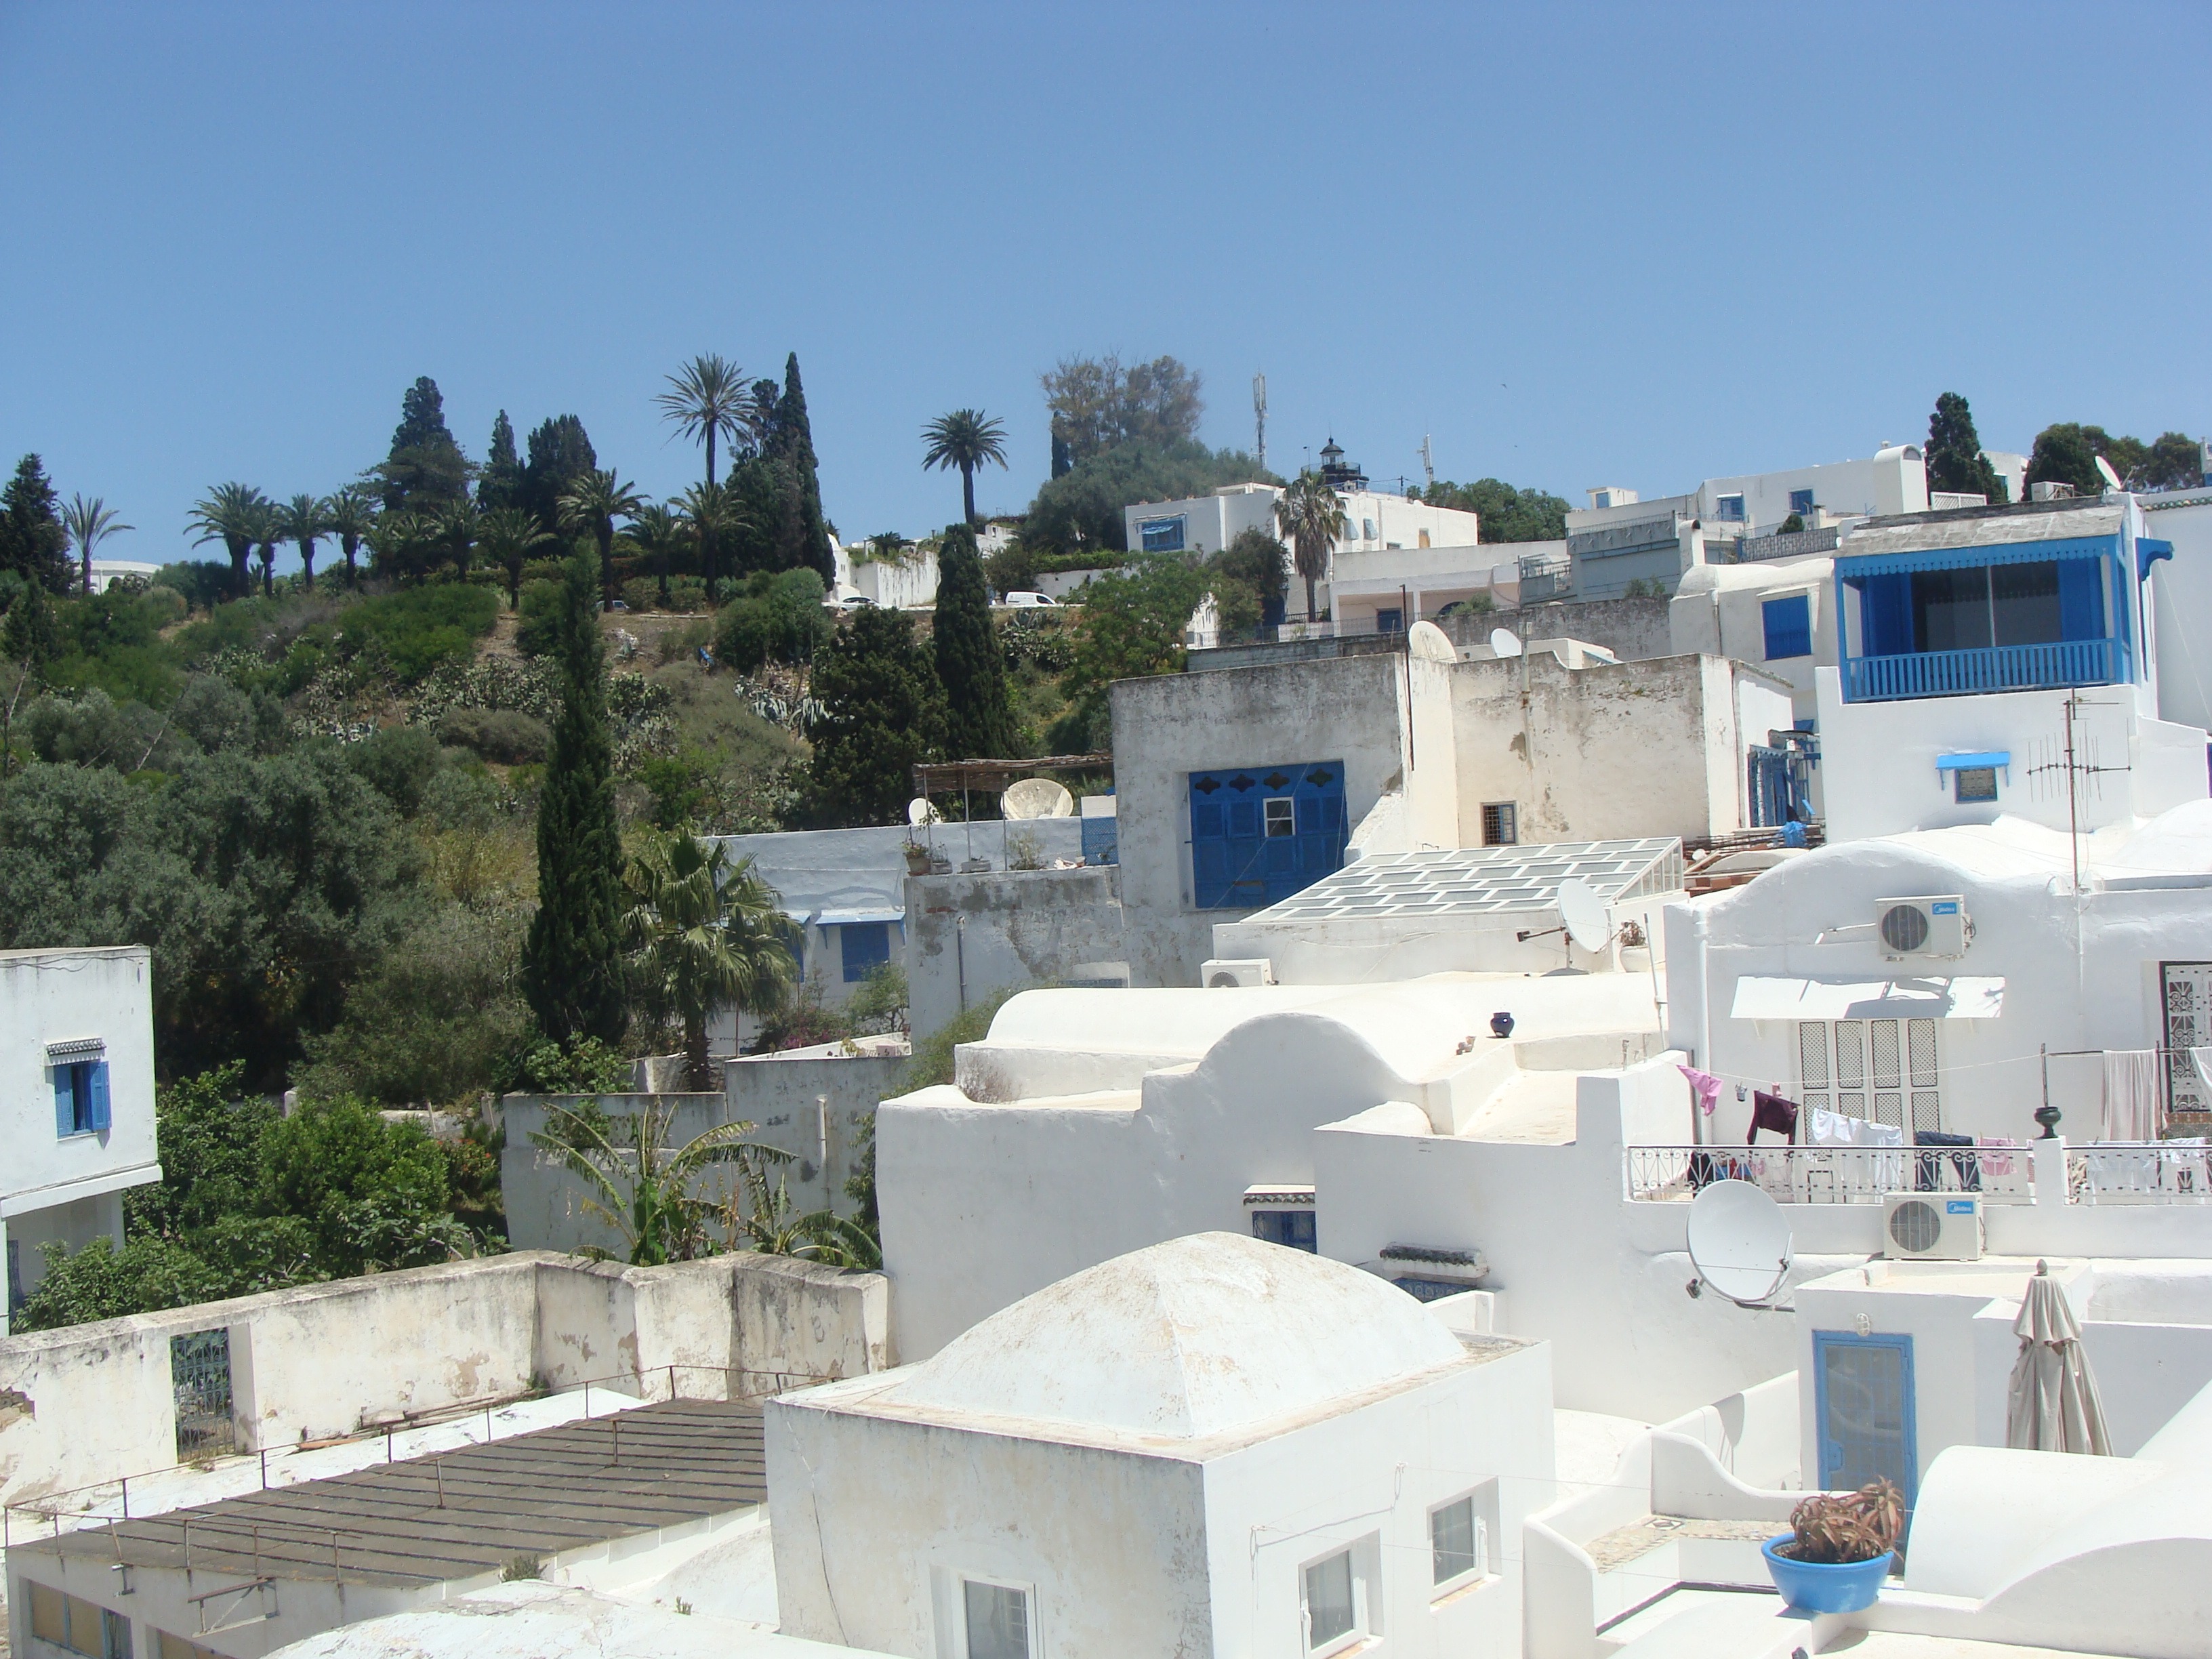
white, villa, home, cottage, property, blue, houses, estate, spectacular, arabic, tunis